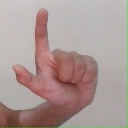
अक्षर: ल